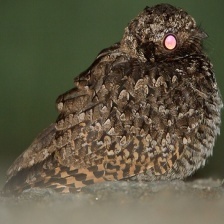
Species: COMMON POORWILL
Scientific name: PHALAENOPTILUS NUTTALLII